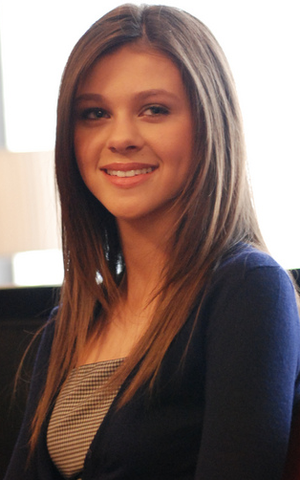
Bates Motel ou Motel Bates au Québec, est une série télévisée américaine en cinquante épisodes de 45 minutes créée par Carlton Cuse, Kerry Ehrin et Anthony Cipriano, et diffusée entre le 18 mars 2013 et le 24 avril 2017 sur la chaîne A&E.